Isodicentric 15

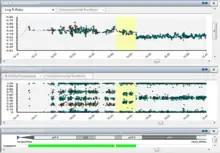
An example of Isodicentric 15. The steps between 4x, 3x and 2x can be seen.

Isodicentric 15, also called marker chromosome 15 syndrome, idic(15), partial tetrasomy 15q, or inverted duplication 15 (inv dup 15), is a chromosome abnormality in which a child is born with extra genetic material from chromosome 15. People with idic(15) are typically born with 47 chromosomes in their body cells, instead of the normal 46. The extra chromosome, which is classified as a small supernumerary marker chromosome, is made up of a piece of chromosome 15 that has been duplicated end-to-end like a mirror image. It is the presence of this extra genetic material that is thought to account for the symptoms seen in some people with idic(15). Individuals with idic(15) have a total of four copies of this chromosome 15 region instead of the usual two copies (1 copy each on the maternal and paternal chromosomes). The term isodicentric refers to a duplication and inversion of a centromere-containing chromosomal segment.